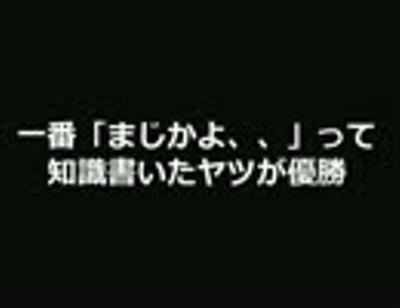
回答: 公式設定によると、次元大介の早射ちの速度が0.3秒、ゴルゴ13が0.15秒で、野比のび太は0.1秒。